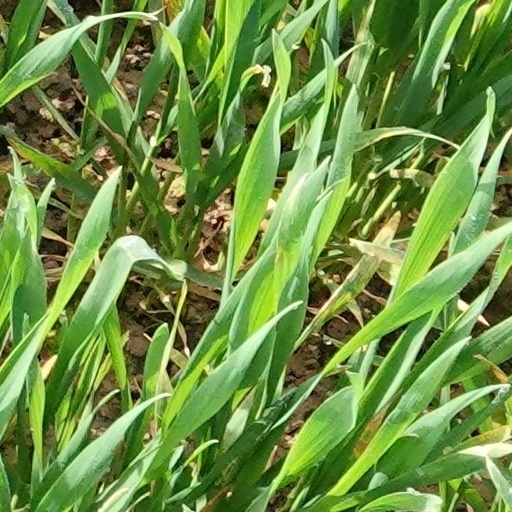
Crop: wheat